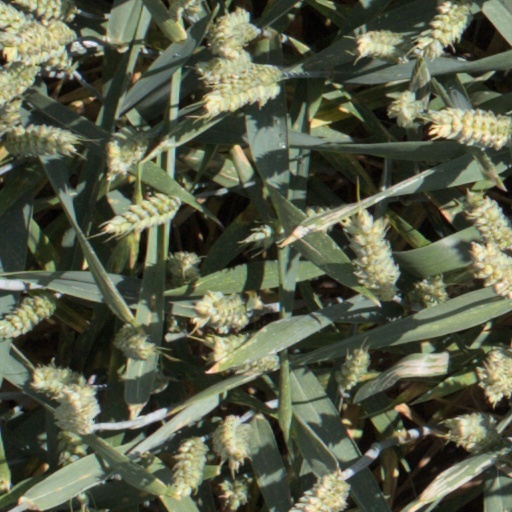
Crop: wheat